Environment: real
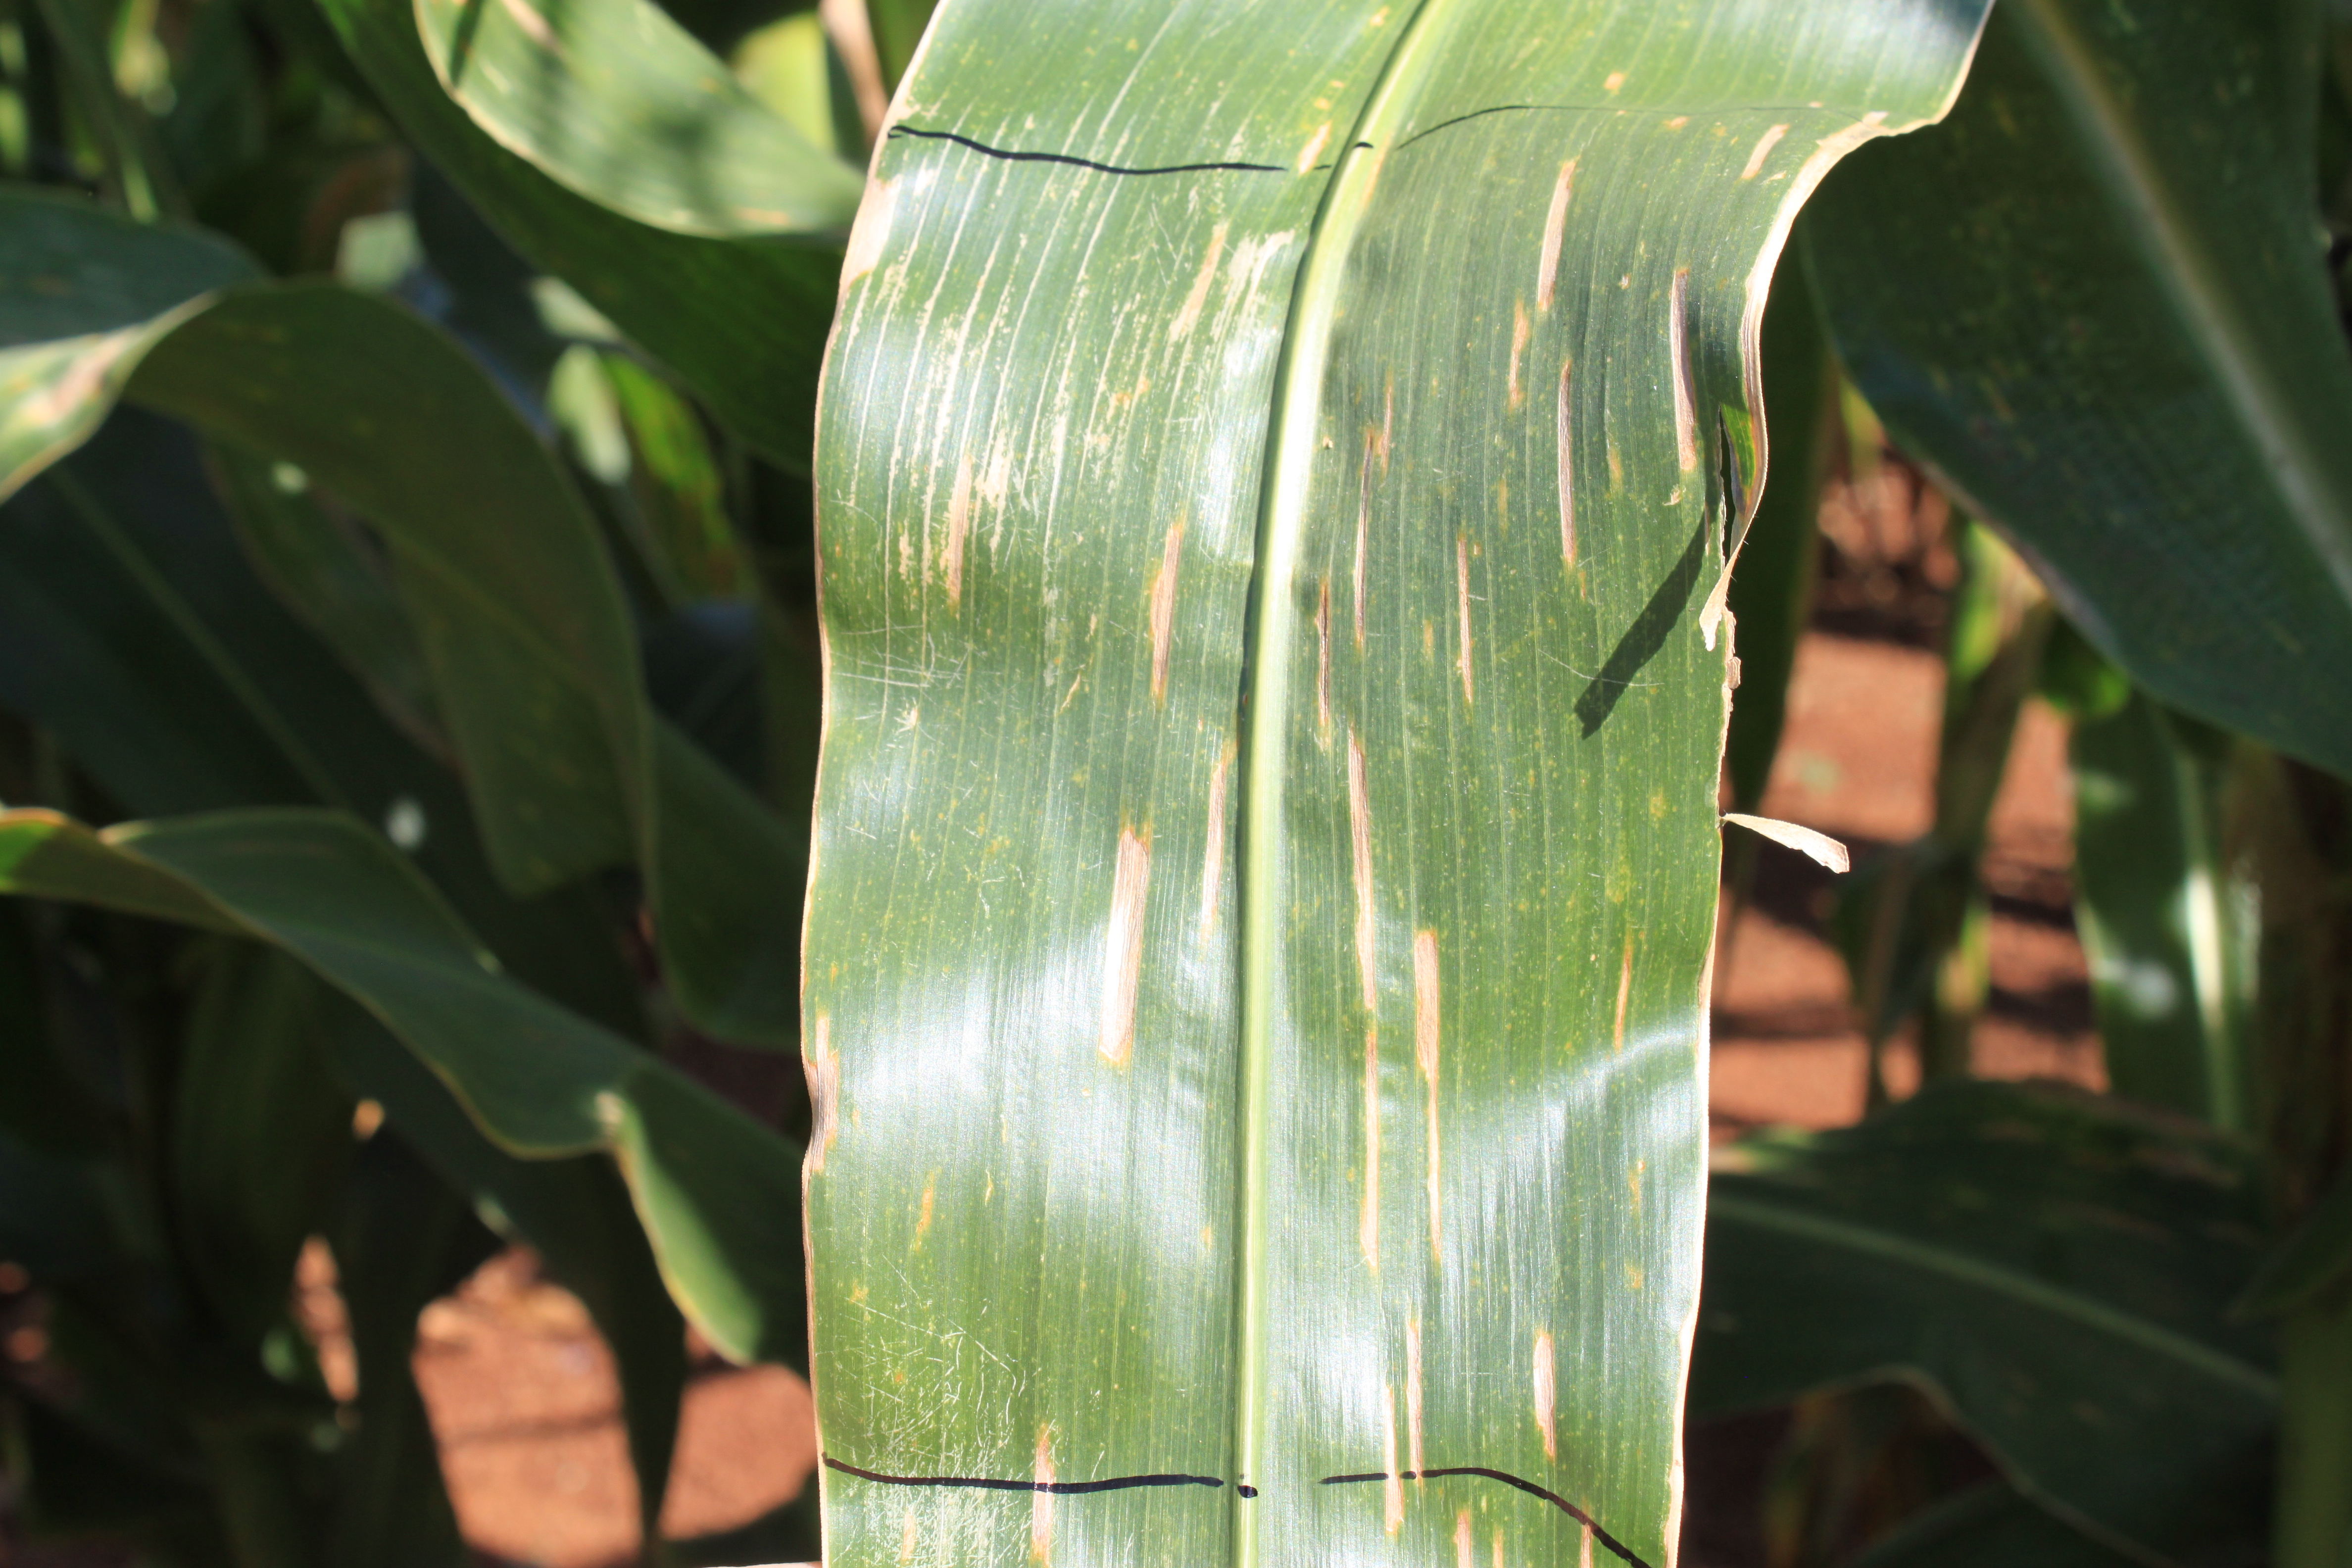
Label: gray_leaf_spot